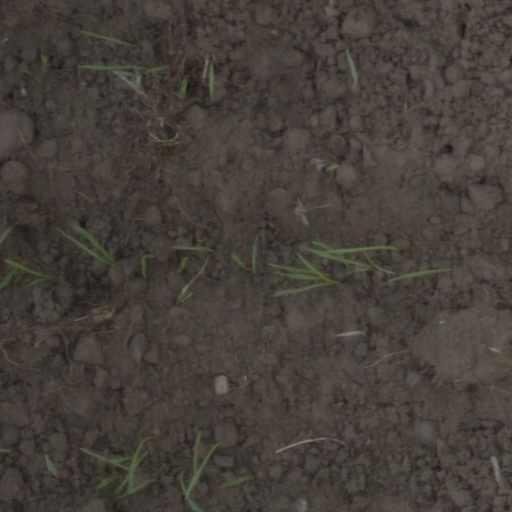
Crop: wheat